Kevin Venegas

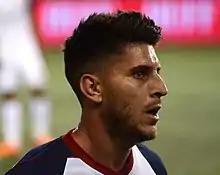
Venegas playing for Indy Eleven in 2018

Kevin Venegas (born July 29, 1989) is an American soccer player.